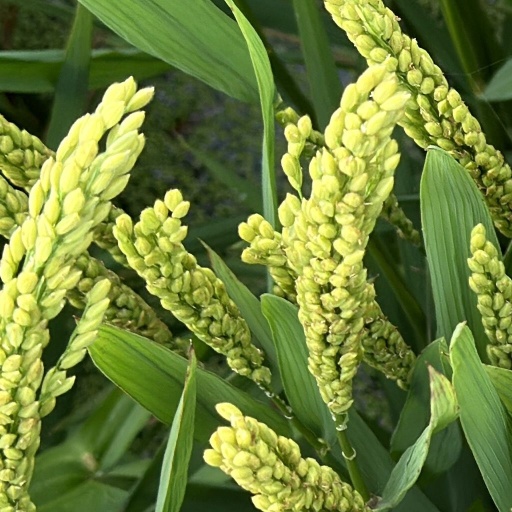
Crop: rice